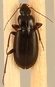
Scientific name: Calathus advena
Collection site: Rocky Mountains NEON (RMNP), plot RMNP_014